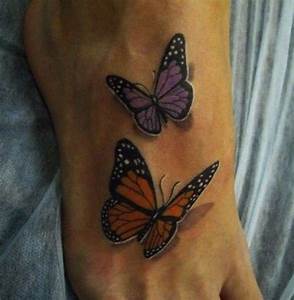
Label: farfalla